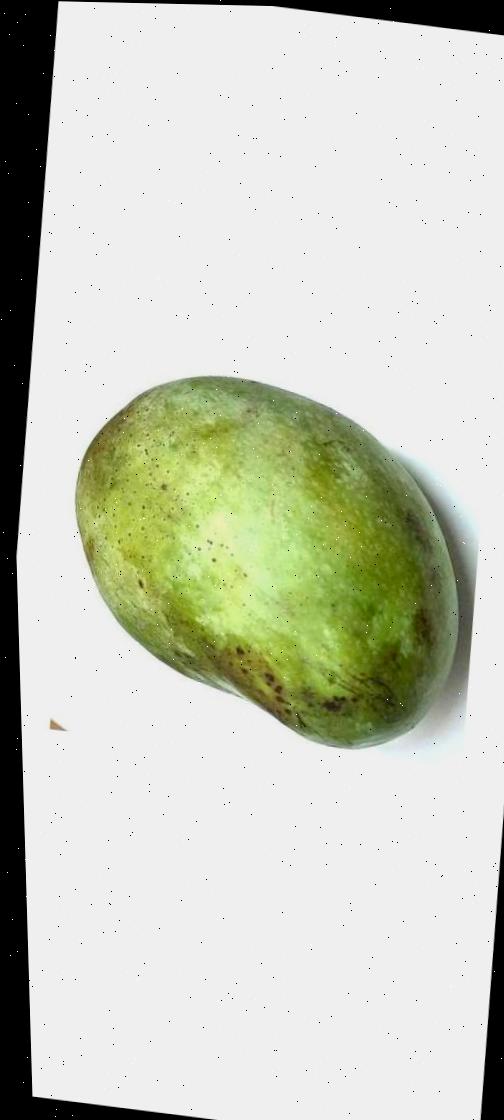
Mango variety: Fazli Classic